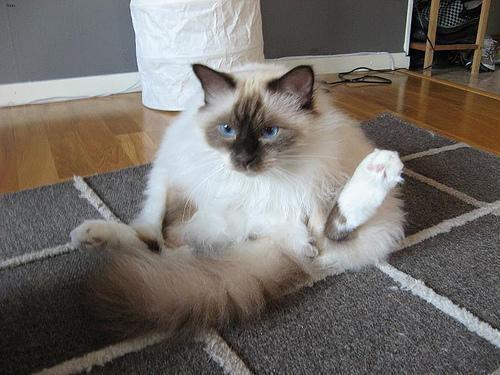
Birman